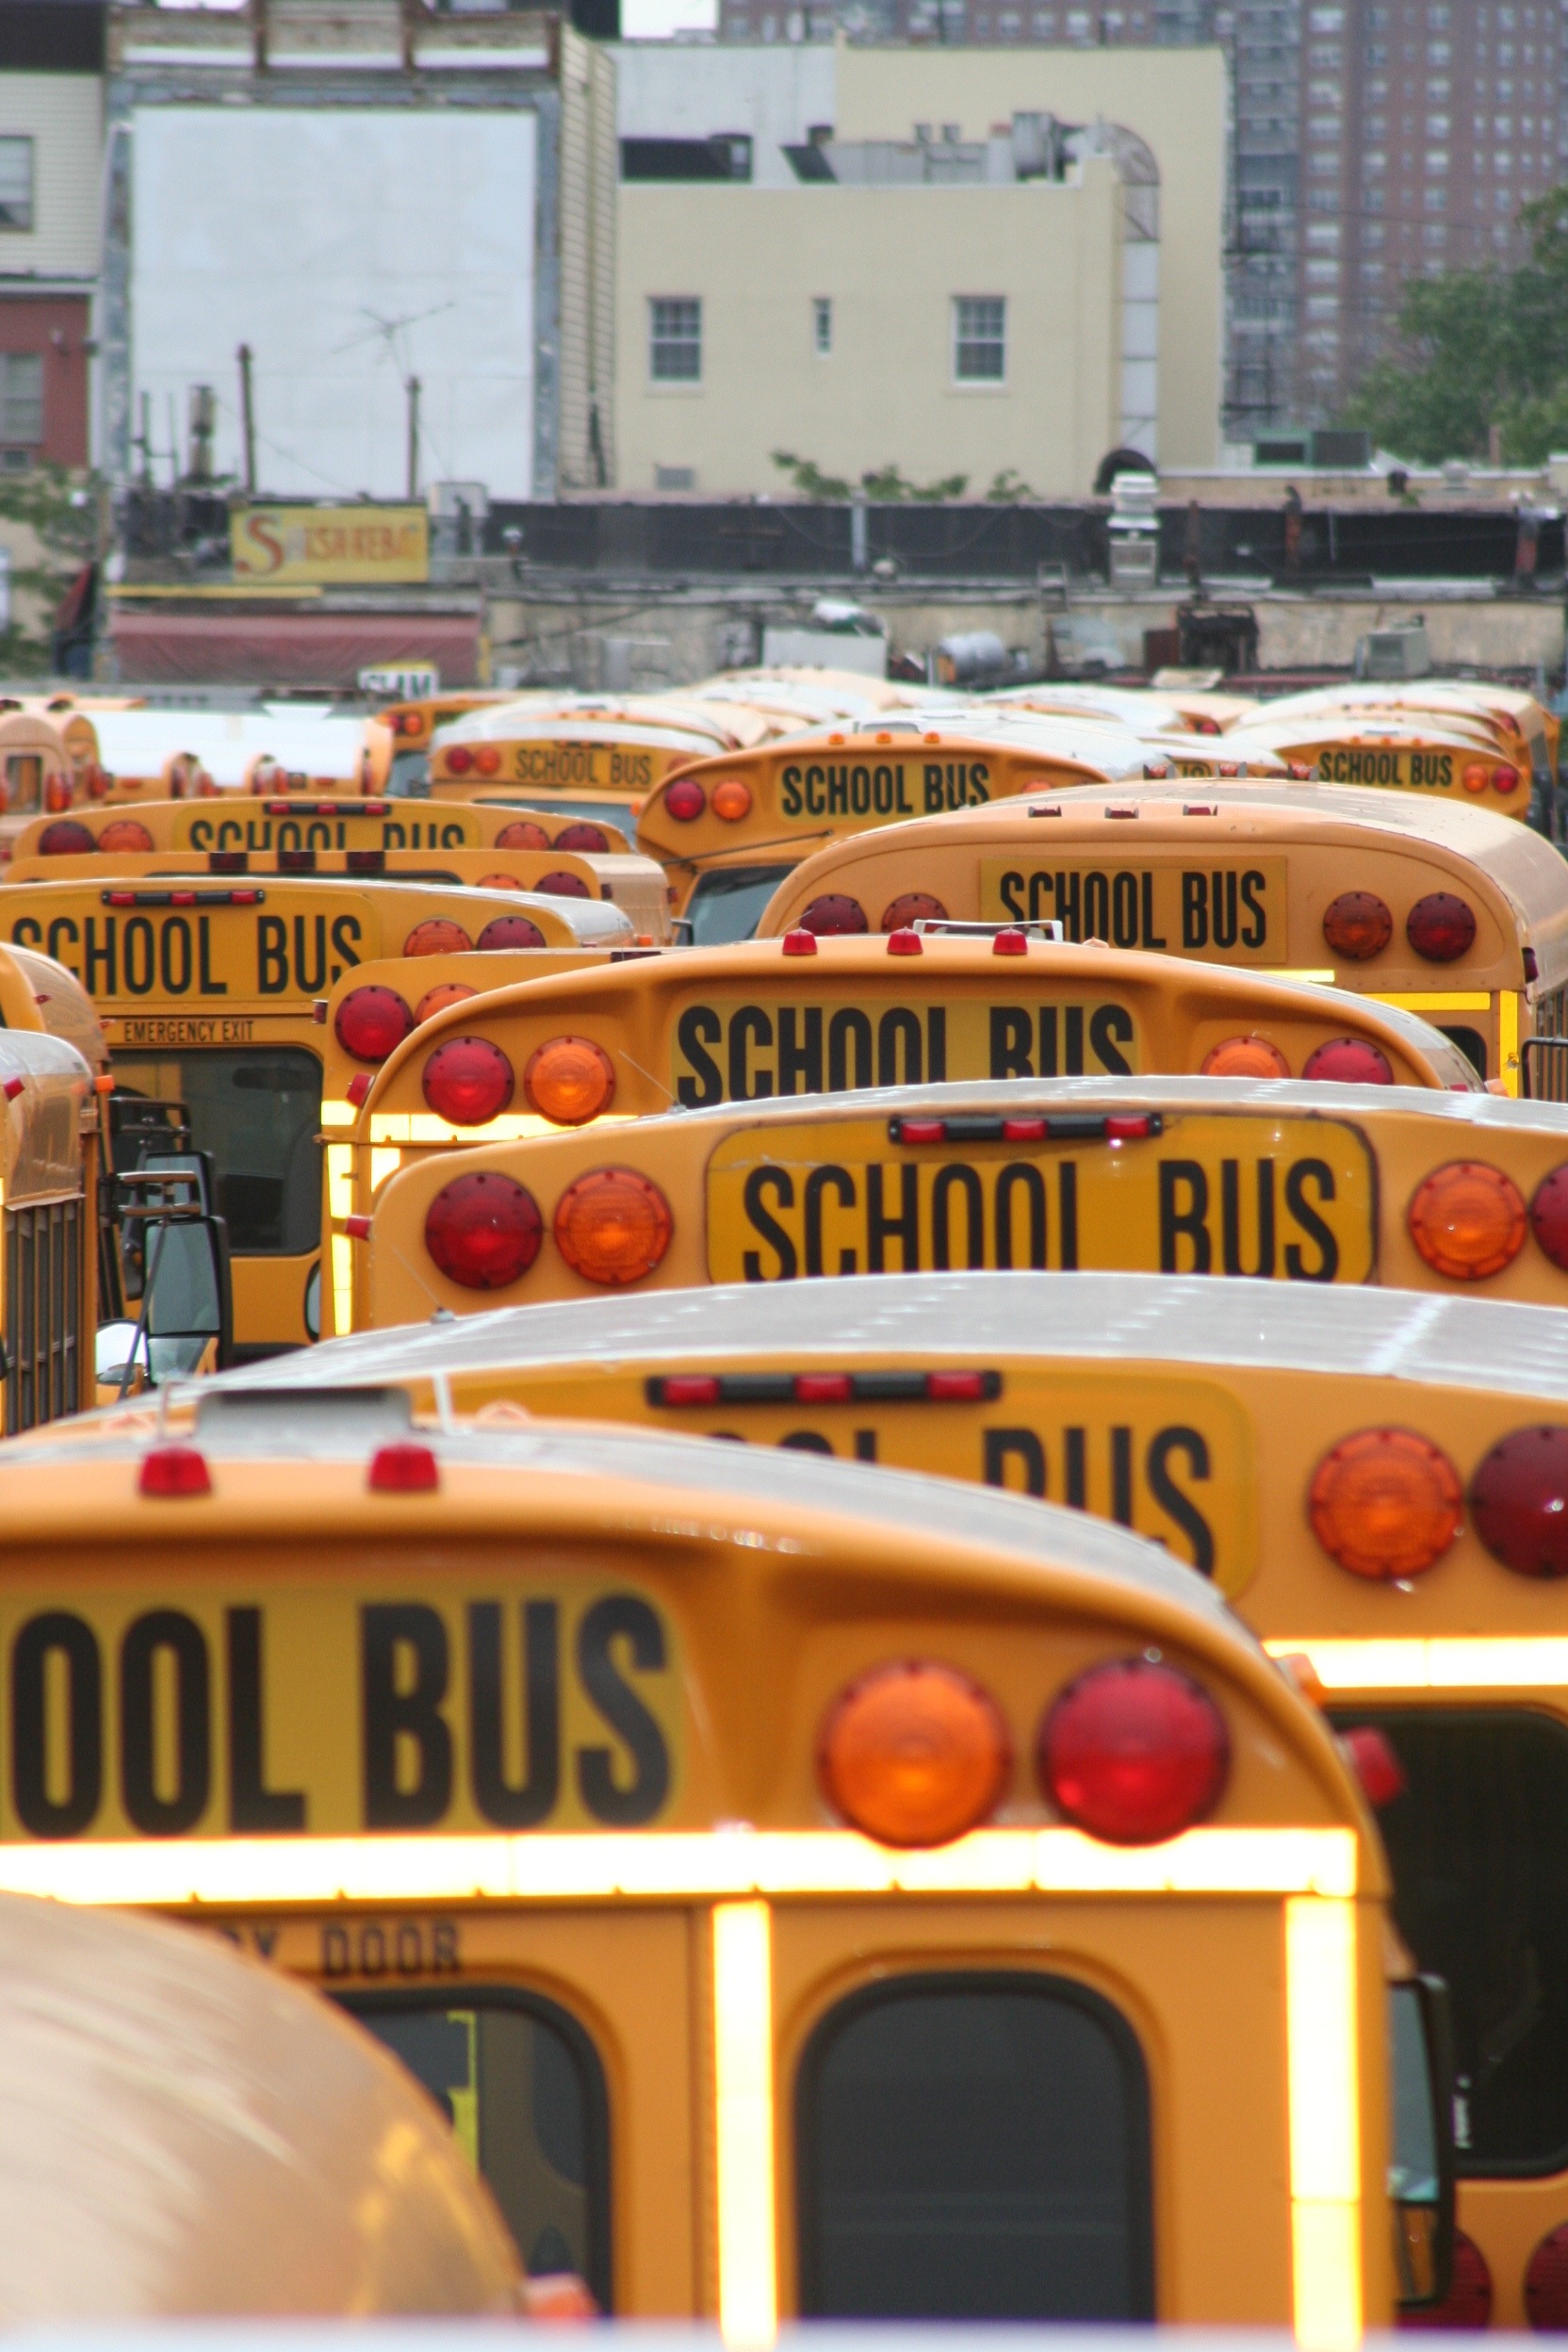
traffic, city, new york, transport, vehicle, color, usa, america, auto, yellow, public transport, bus, school, buses, vehicles, school bus